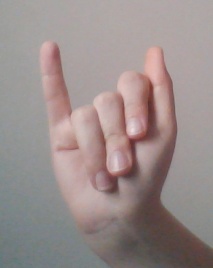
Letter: meem